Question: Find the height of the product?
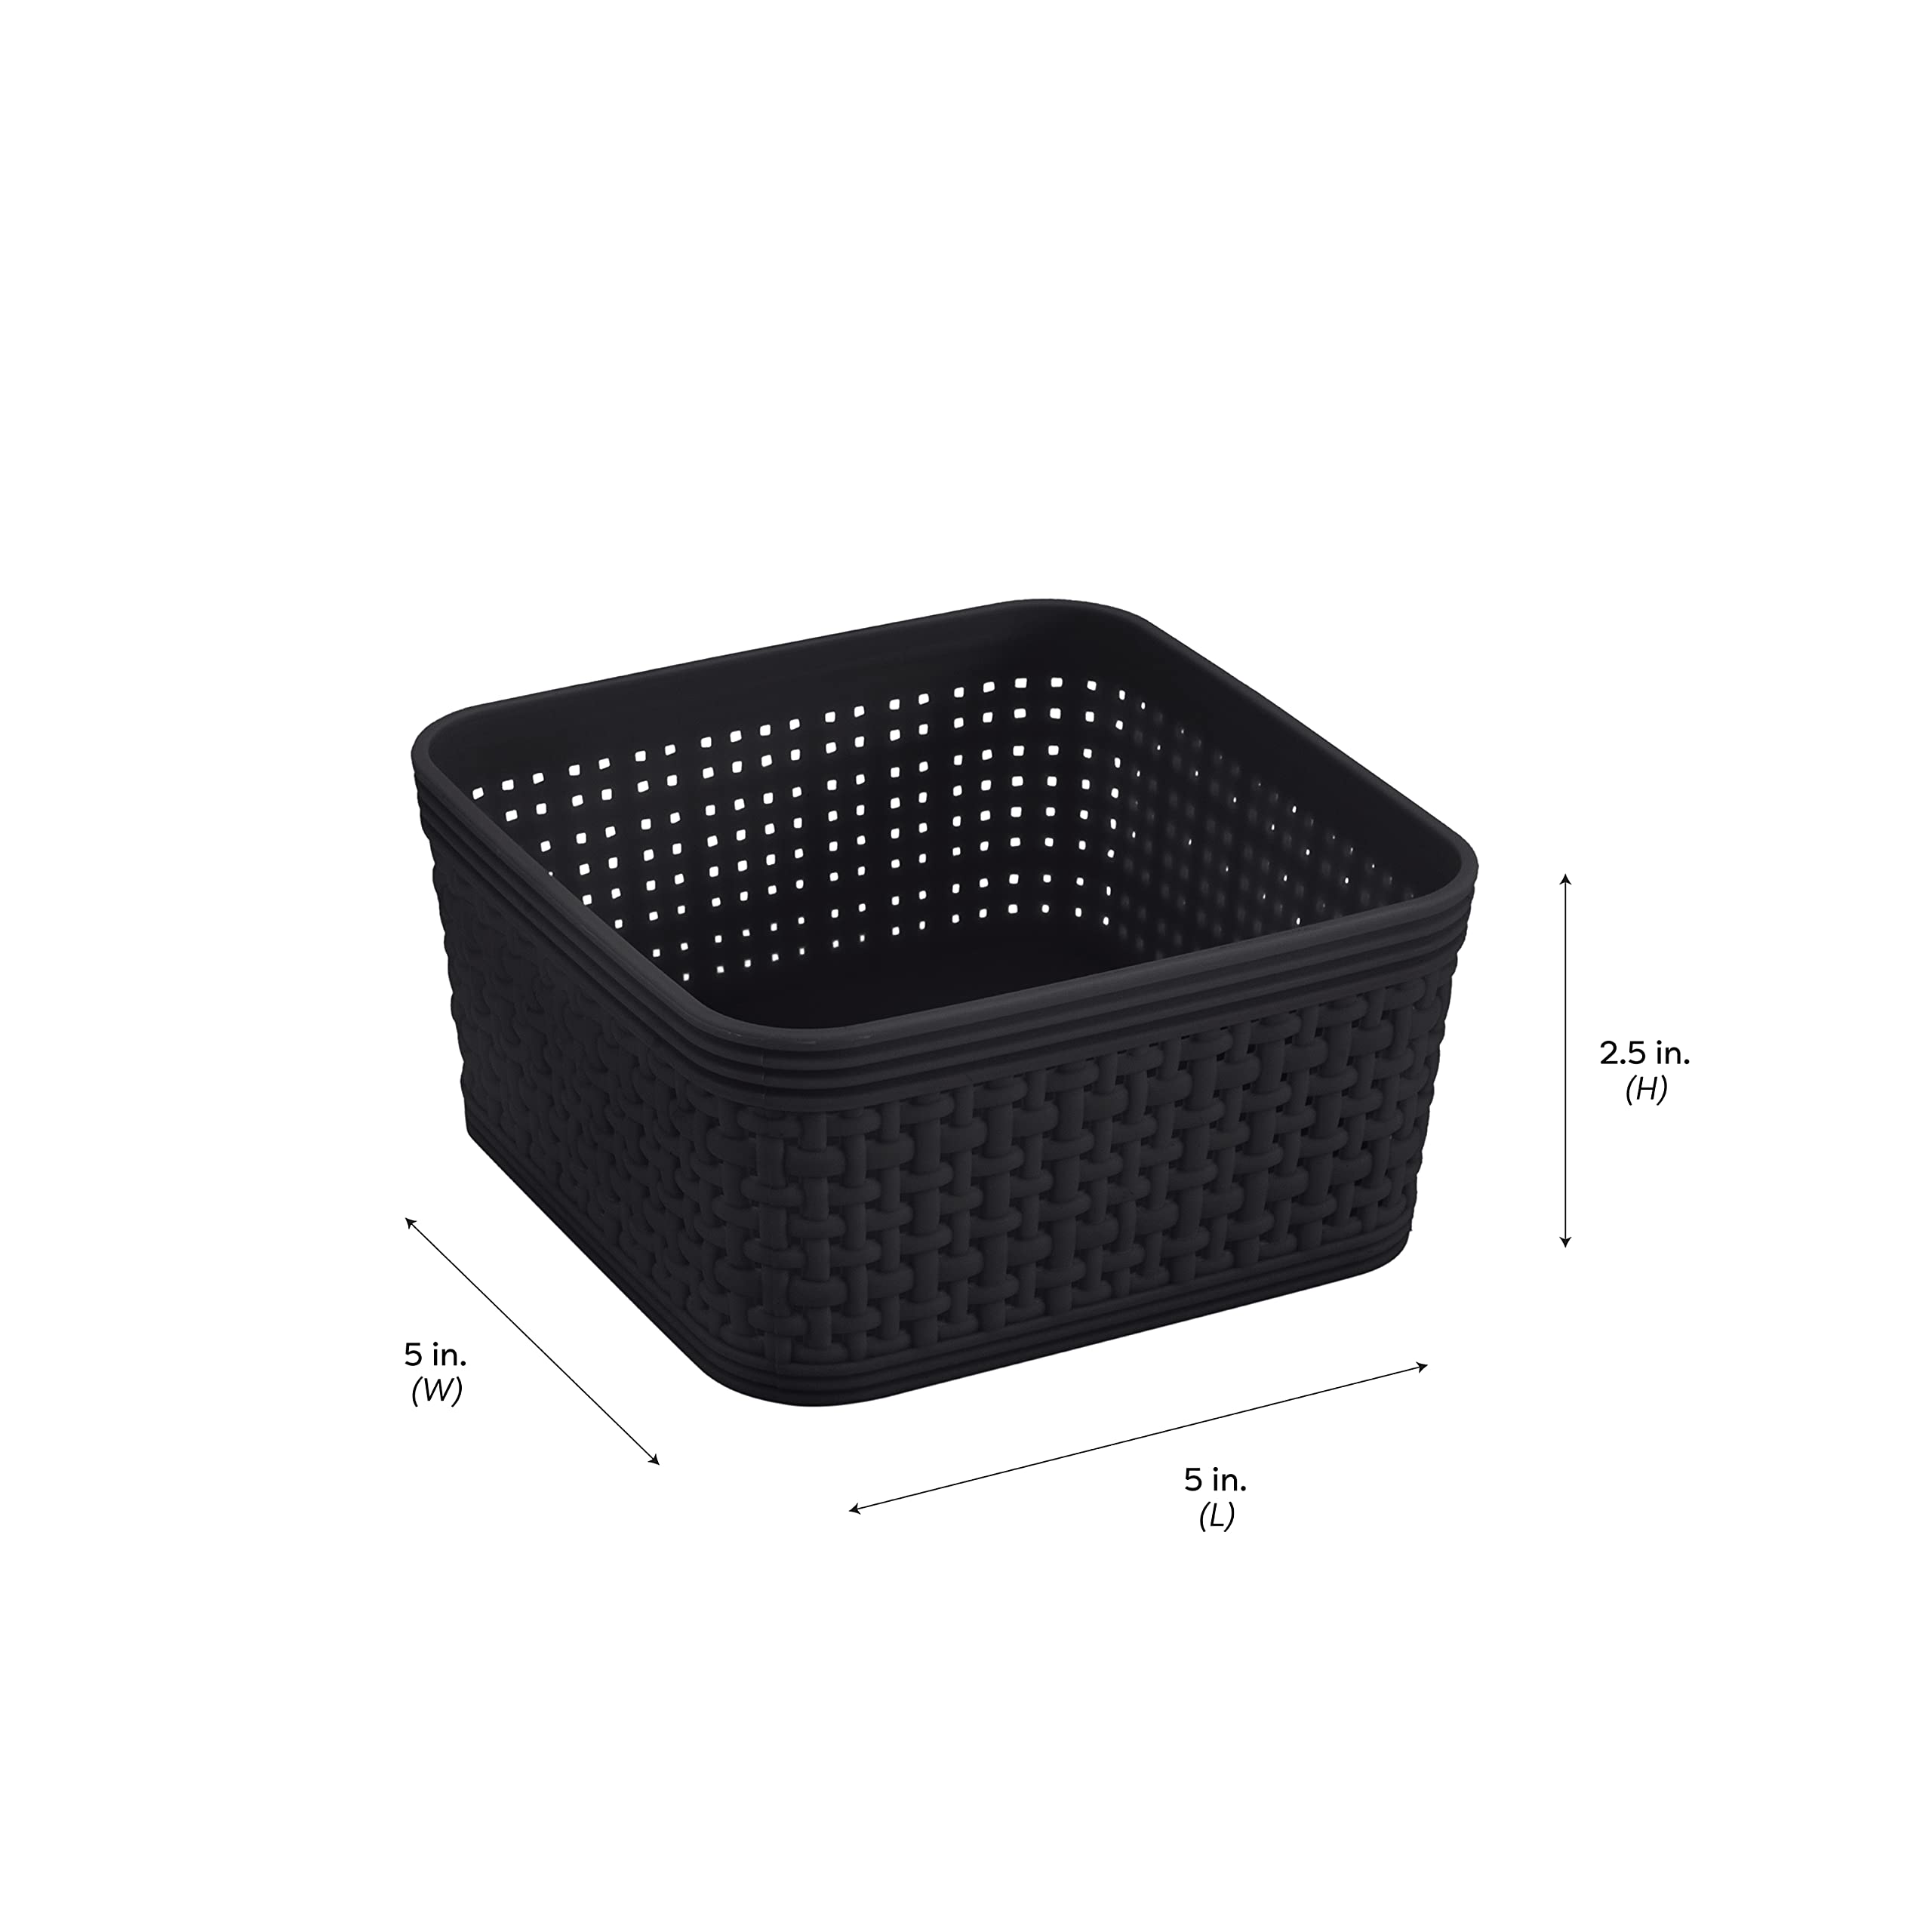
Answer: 2.5 inch